Chatham Cup

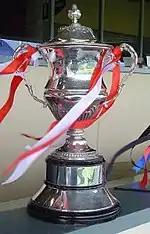
The Chatham Cup trophy

The Chatham Cup is contested by teams from throughout New Zealand, and has been held annually since 1923 with the exception of 1937, 1941–44 and 2020. Typically between 120 and 150 teams take part, with extra time and penalty shoot-outs used to decide matches which end in ties. In the past, replays were used, and in the early years of the competition the number of corners won during a game decided tied matches.